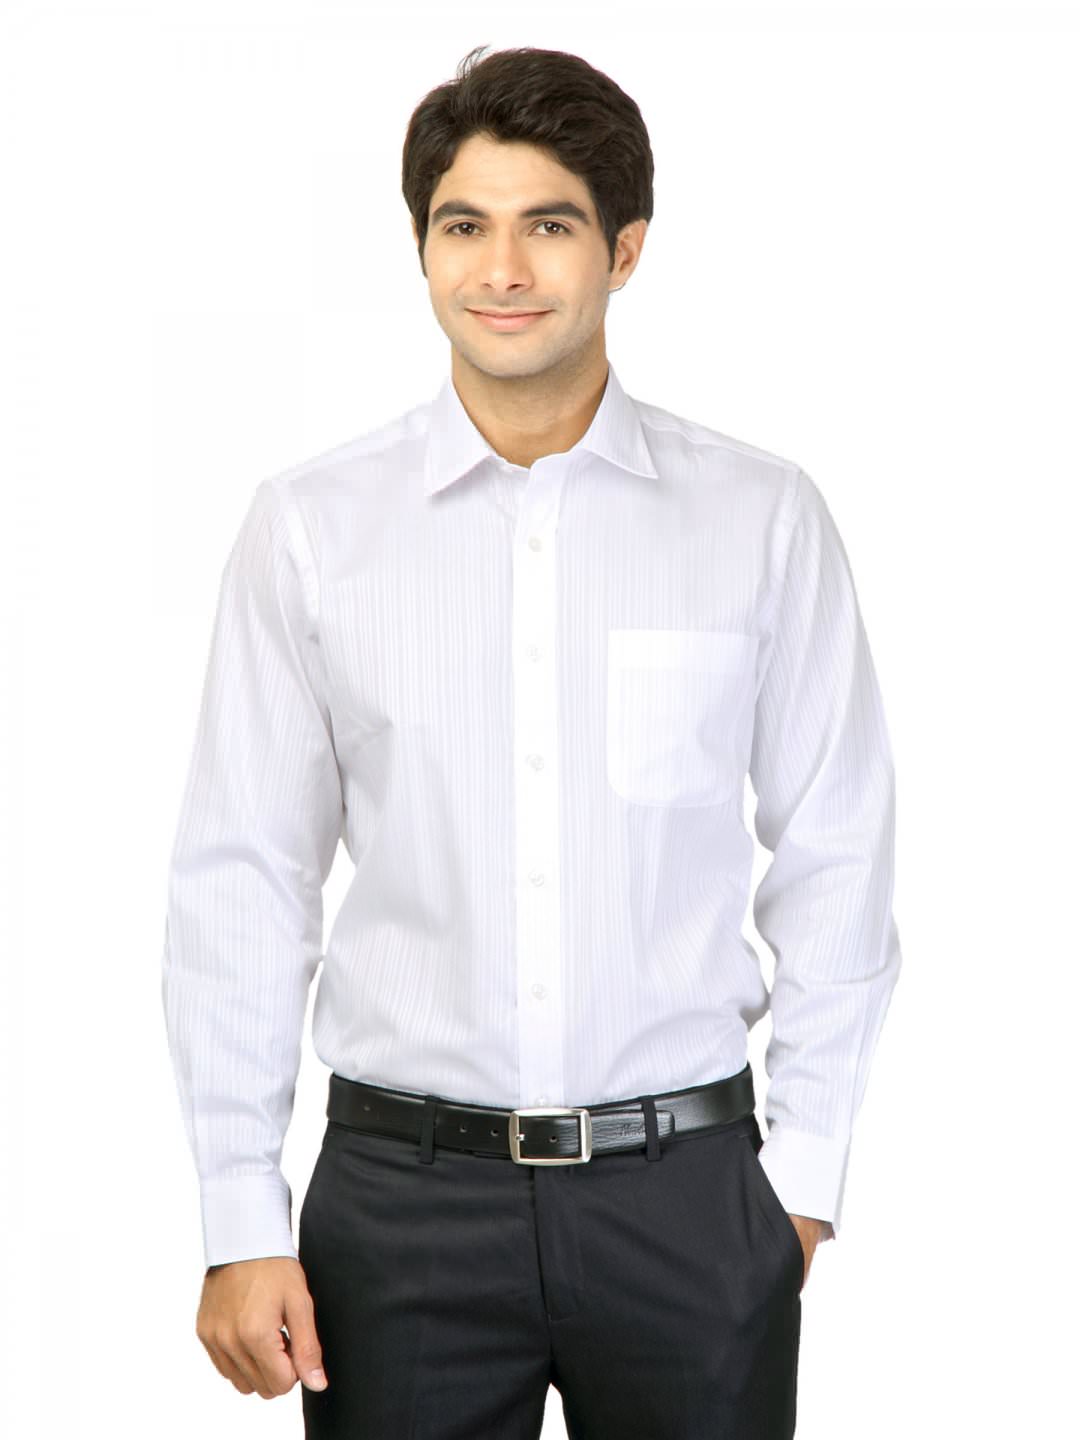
Arrow Men White Striped Shirt
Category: Apparel / Topwear / Shirts
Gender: Men
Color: White
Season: Fall 2012
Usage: Formal